John Field House

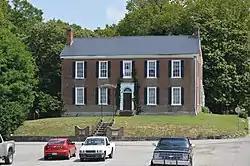

The John Field House, at 111 E. Fortune St. in Columbia, Kentucky, was built in 1812. It was listed on the National Register of Historic Places in 1978.